Russell Mael

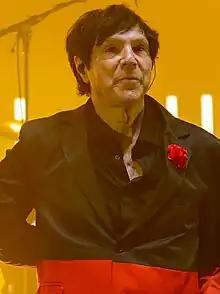
Mael during a performance at the Royal Albert Hall in London, England, 2023

Russell Craig Mael (born October 5, 1948) is an American singer best known as the lead vocalist for the pop and rock duo Sparks, which he formed in 1971 with his elder brother Ron Mael. Mael is known for his wide vocal range, in particular his far-reaching falsetto. He has a flamboyant and hyperactive stage presence which contrasts sharply with Ron Mael's impassive demeanour. The duo released their only studio album with Scottish rock band Franz Ferdinand, as the supergroup FFS, titled "FFS", released in 2015. The Mael brothers are the founders of Lil' Beethoven Records.